Skin secretions

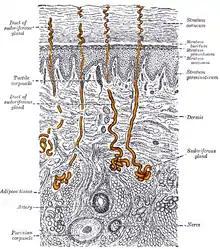
sweat gland

Skin secretions are those substances and materials that are secreted by the skin and the external mucous membranes. Some skin secretions are associated with body hair.